River Gelt

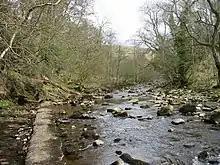
The River Gelt

The River Gelt is a river in Cumbria, England and a tributary of the River Irthing.